Holman Ranch

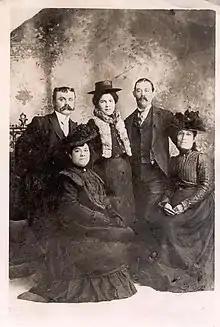
Boronda family of Monterey County

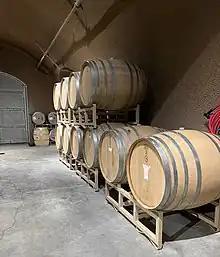
Holman Ranch Wine Barrels

Holman Ranch was originally part of the Rancho Los Laureles, a Mexican land grant was made to Vicente Blas Martinez and José Manuel Boronda (1803-1878), along with Boronda's son, Juan de Mata Boronda by Manuel Jimena on September 19, 1839. In 1868, the Boronda's son, Juan de Mata Boronda, sold the Rancho Los Laureles to Elihu Avery, who sold it to Ezekiel Tripp in 1874. Nathan W. Spaulding, later Oakland 's fifteenth Mayor, purchased a half interest on April 27, 1874. Abner Doble bought a half interest in 1875; Frederick Getchell and David Ayers in 1881; and Frank Hinkley a half interest in 1881.